The Sinner (1951 film)

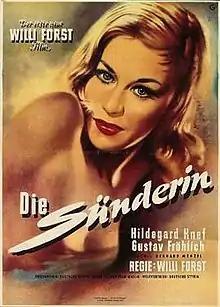

The Sinner is a 1951 West German romantic drama film directed by Willi Forst, starring Hildegard Knef, Gustav Fröhlich and Änne Bruck. It was shot at the Bendestorf Studios and on location in Naples, Rome, and Positano. The film's sets were designed by the art director Franz Schroedter. Upon its release, it attracted significant attention, drawing two million viewers within the first three weeks, largely due to its controversial nature. However, after it became a less contentious subject, interest waned, and in the long run, it was not a financial success.